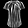
Label: Shirt